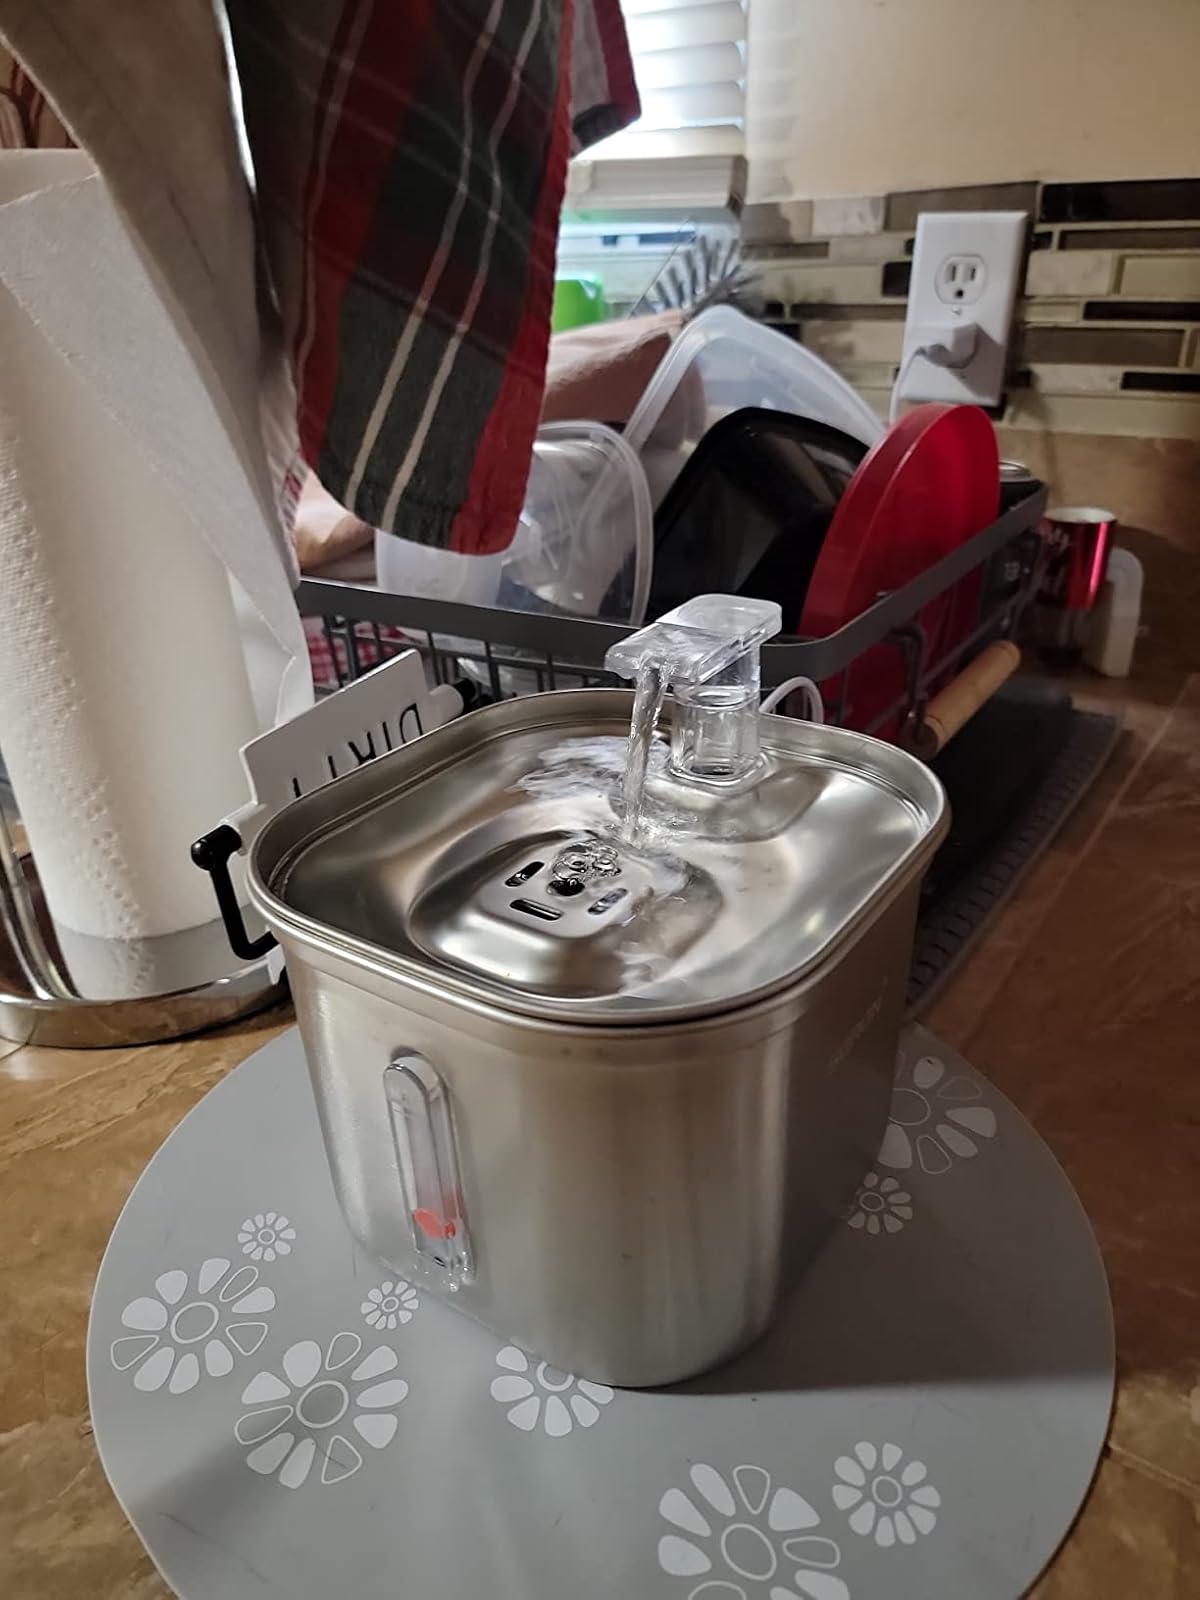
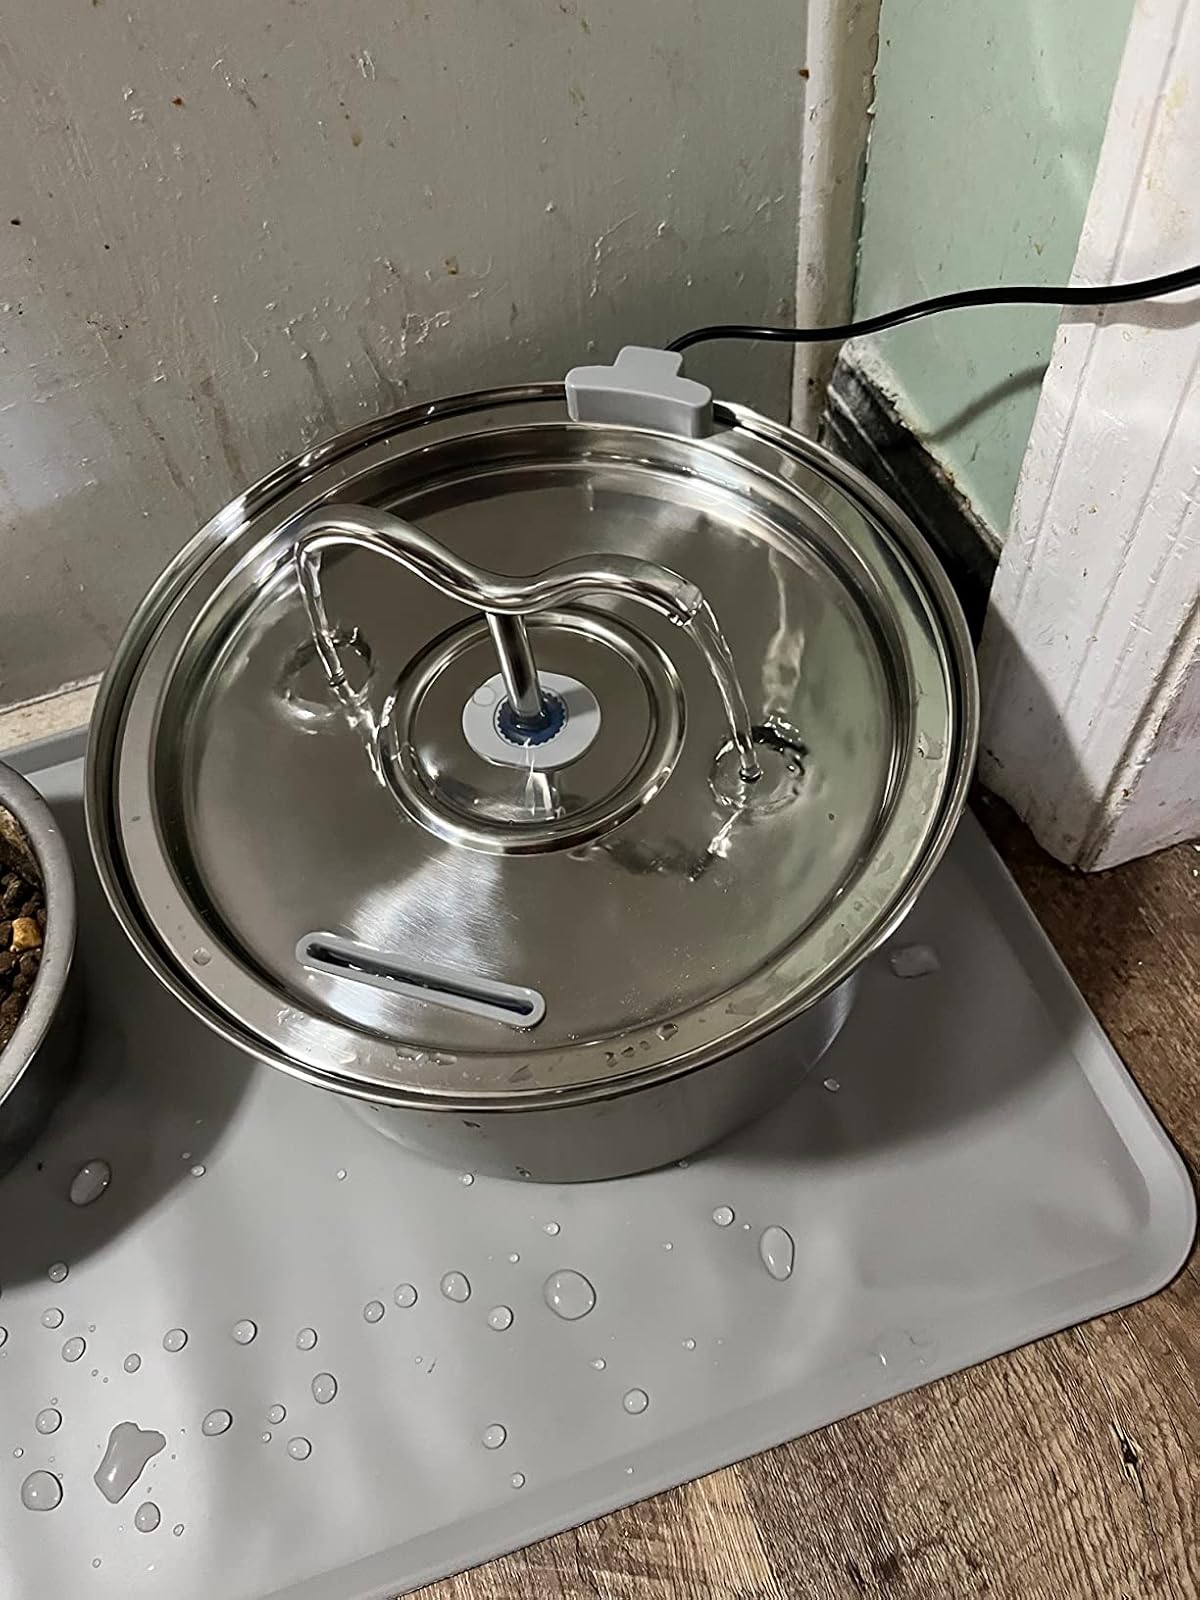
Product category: items_bowl
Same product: no